Canton of Geneva

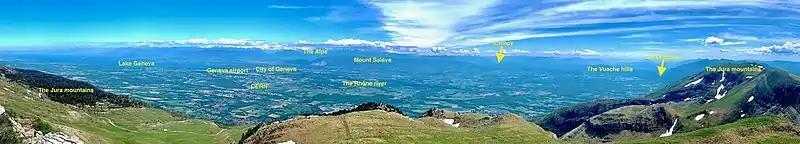
View from Reculet mountain towards Geneva. The canton occupies most of the Geneva basin, the valley between the Reculet (France) and Mount Salève (France). The Alps are visible in the background, covered by clouds

The canton is located in the Genevan basin. The region is bordered by the Lake Geneva and traversed by the major rivers of the Rhone flowing out of the lake and the Arve, whose source is located in the Mont-Blanc region. It is encircled by the Jura on its north-west; by the Vuache to its west, split from the Jura by the Rhone valley and protected by the Fort l'Écluse; by the Mont-de-Sion to the South; by the Salève to the south-east, a mountain locals refer to as the "mountain of Genevans" despite being located in France due to its easy access and proximity; and to the east are the Alps, whose highest peak, the Mont-Blanc, is often visible from many parts of the canton.